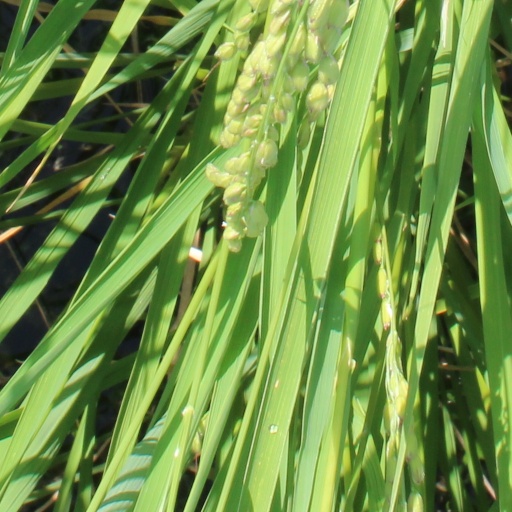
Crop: rice